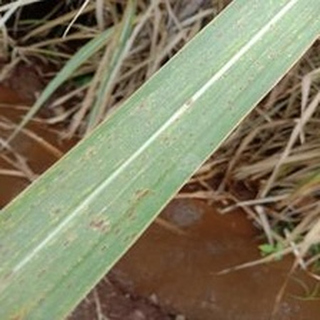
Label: sugarcane_rust